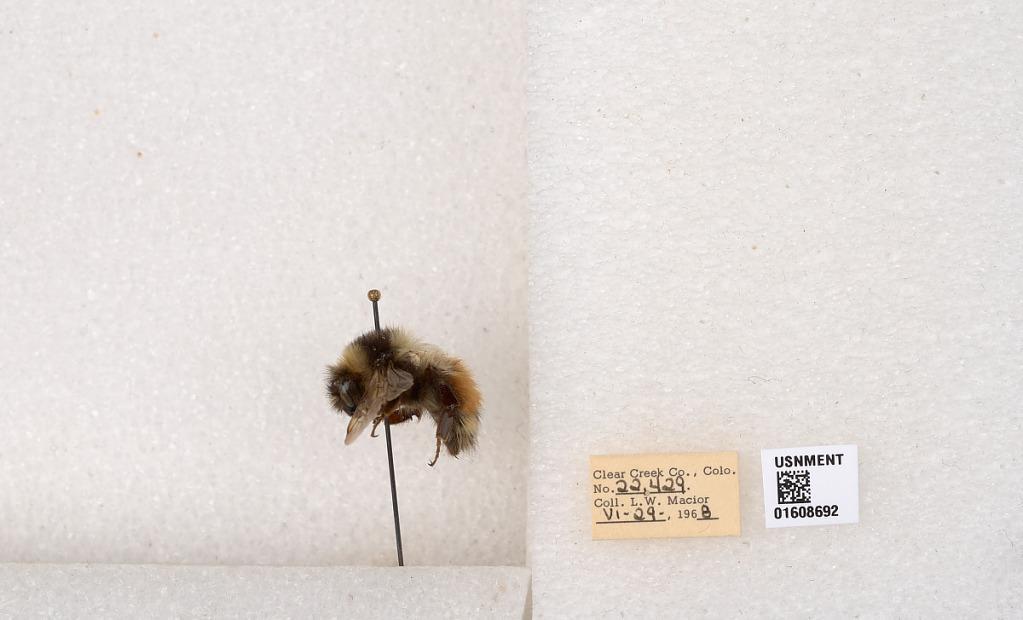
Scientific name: Bombus (Pyrobombus) sylvicola Kirby
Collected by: L. Macior
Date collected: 1968-6-29
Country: United States
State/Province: Colorado
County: Clear Creek
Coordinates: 39.6891, -105.644